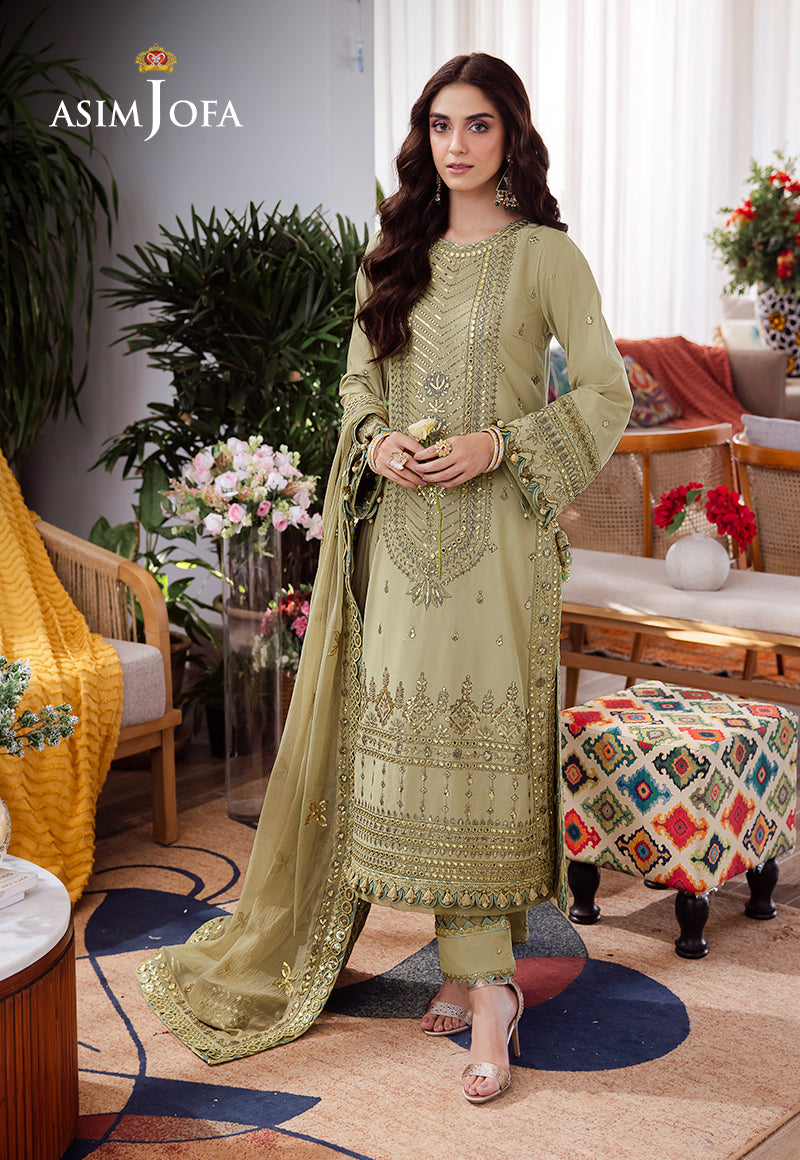
beige gold embroidered salwar suit